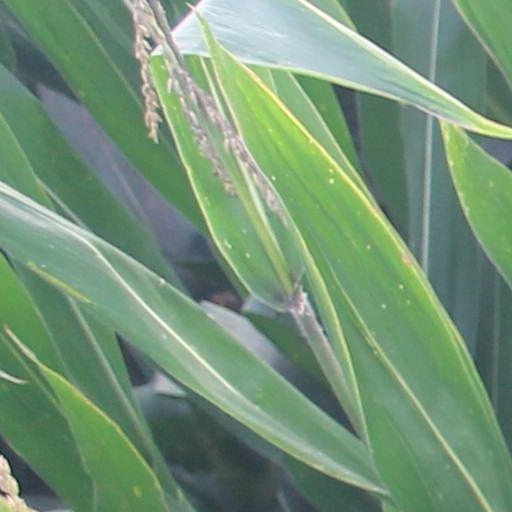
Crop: maize; corn